List of Naruto chapters (Part II, volumes 49–72)

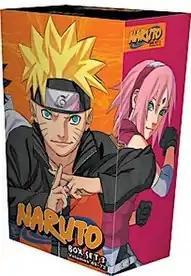
The box cover with the front showing Naruto, and the right side Sakura.

The plot of the "Naruto" manga series, written and illustrated by Masashi Kishimoto, is divided in to two; the second part is known as Part II. The series is about the eponymous character Naruto Uzumaki who wants recognition and respect from the fellow villagers, and to become the Hokage, the leader of Konohagakure. Part II, set two-and-a-half years after the conclusion of Part I, follows the return of the ninja Uzumaki to Konohagakure from two-and-a-half years of training. As he returns, he continues his goal of convincing his best friend Sasuke Uchiha to return with him and his other friends back to Konohagakure.